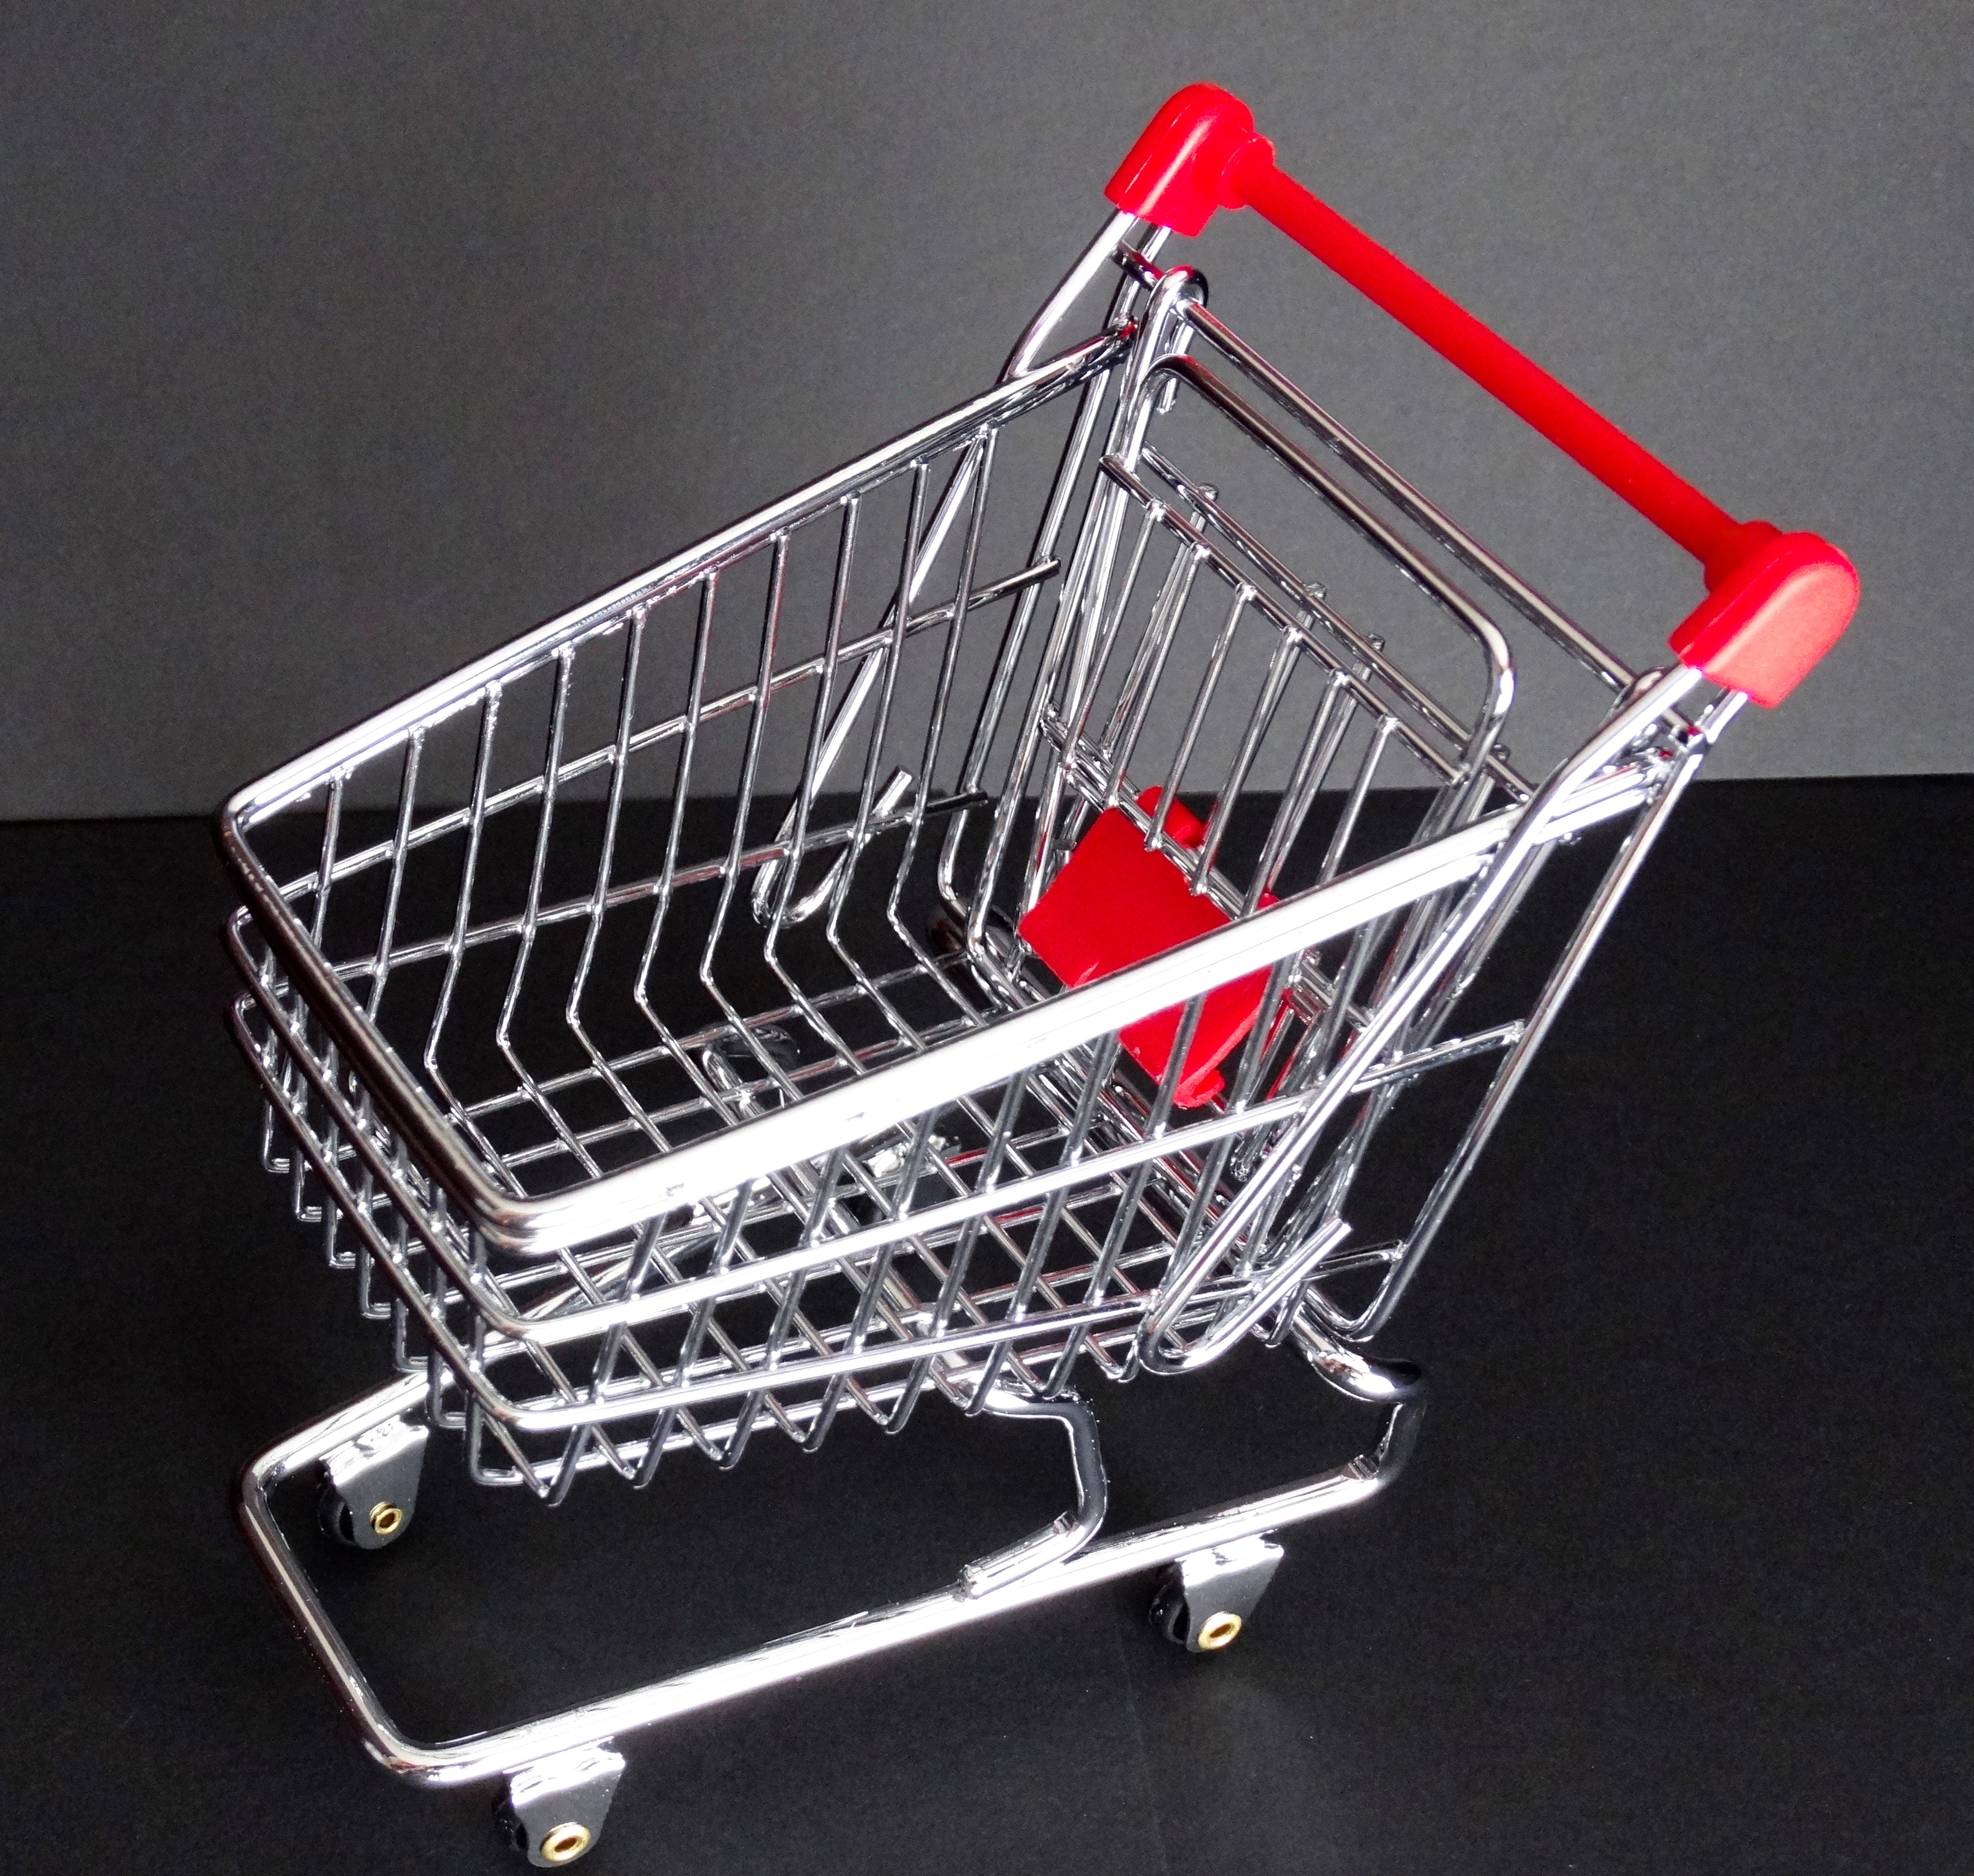
cart, wire, red, vehicle, shopping, cage, handle, product, net, dare, purchasing, shopping cart, bicycle frame, chrome steel